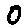
Label: 0